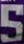
Number: 5